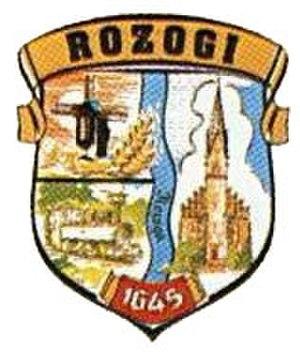
Rozogi est une gmina rurale du powiat de Szczytno, Varmie-Mazurie, dans le nord de la Pologne. Son siège est le village de Rozogi, qui se situe environ 26 km à l'est de Szczytno et 58 km à l'est de la capitale régionale Olsztyn.